Operation Thayer

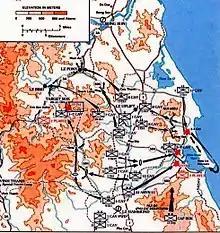
Operation Irving, October 1966

Operation Irving immediately followed Operation Thayer. The focus of the offensive moved east to the small mountain ranges near the coast of Bình Định where the PAVN 12th Regiment which had fled the Kim Son Valley was believed to be. To "find, fix, and finish" the PAVN Norton had five American, five South Korean and 2 South Vietnamese battalions, a total of some 6,000 men. Each national contingent would search a different mountain massif rising more than out of the coastal plain over a north–south area of more than and extending more than inland from the sea. The allied forces attempted to prevent the PAVN/VC from exfiltrating this area.